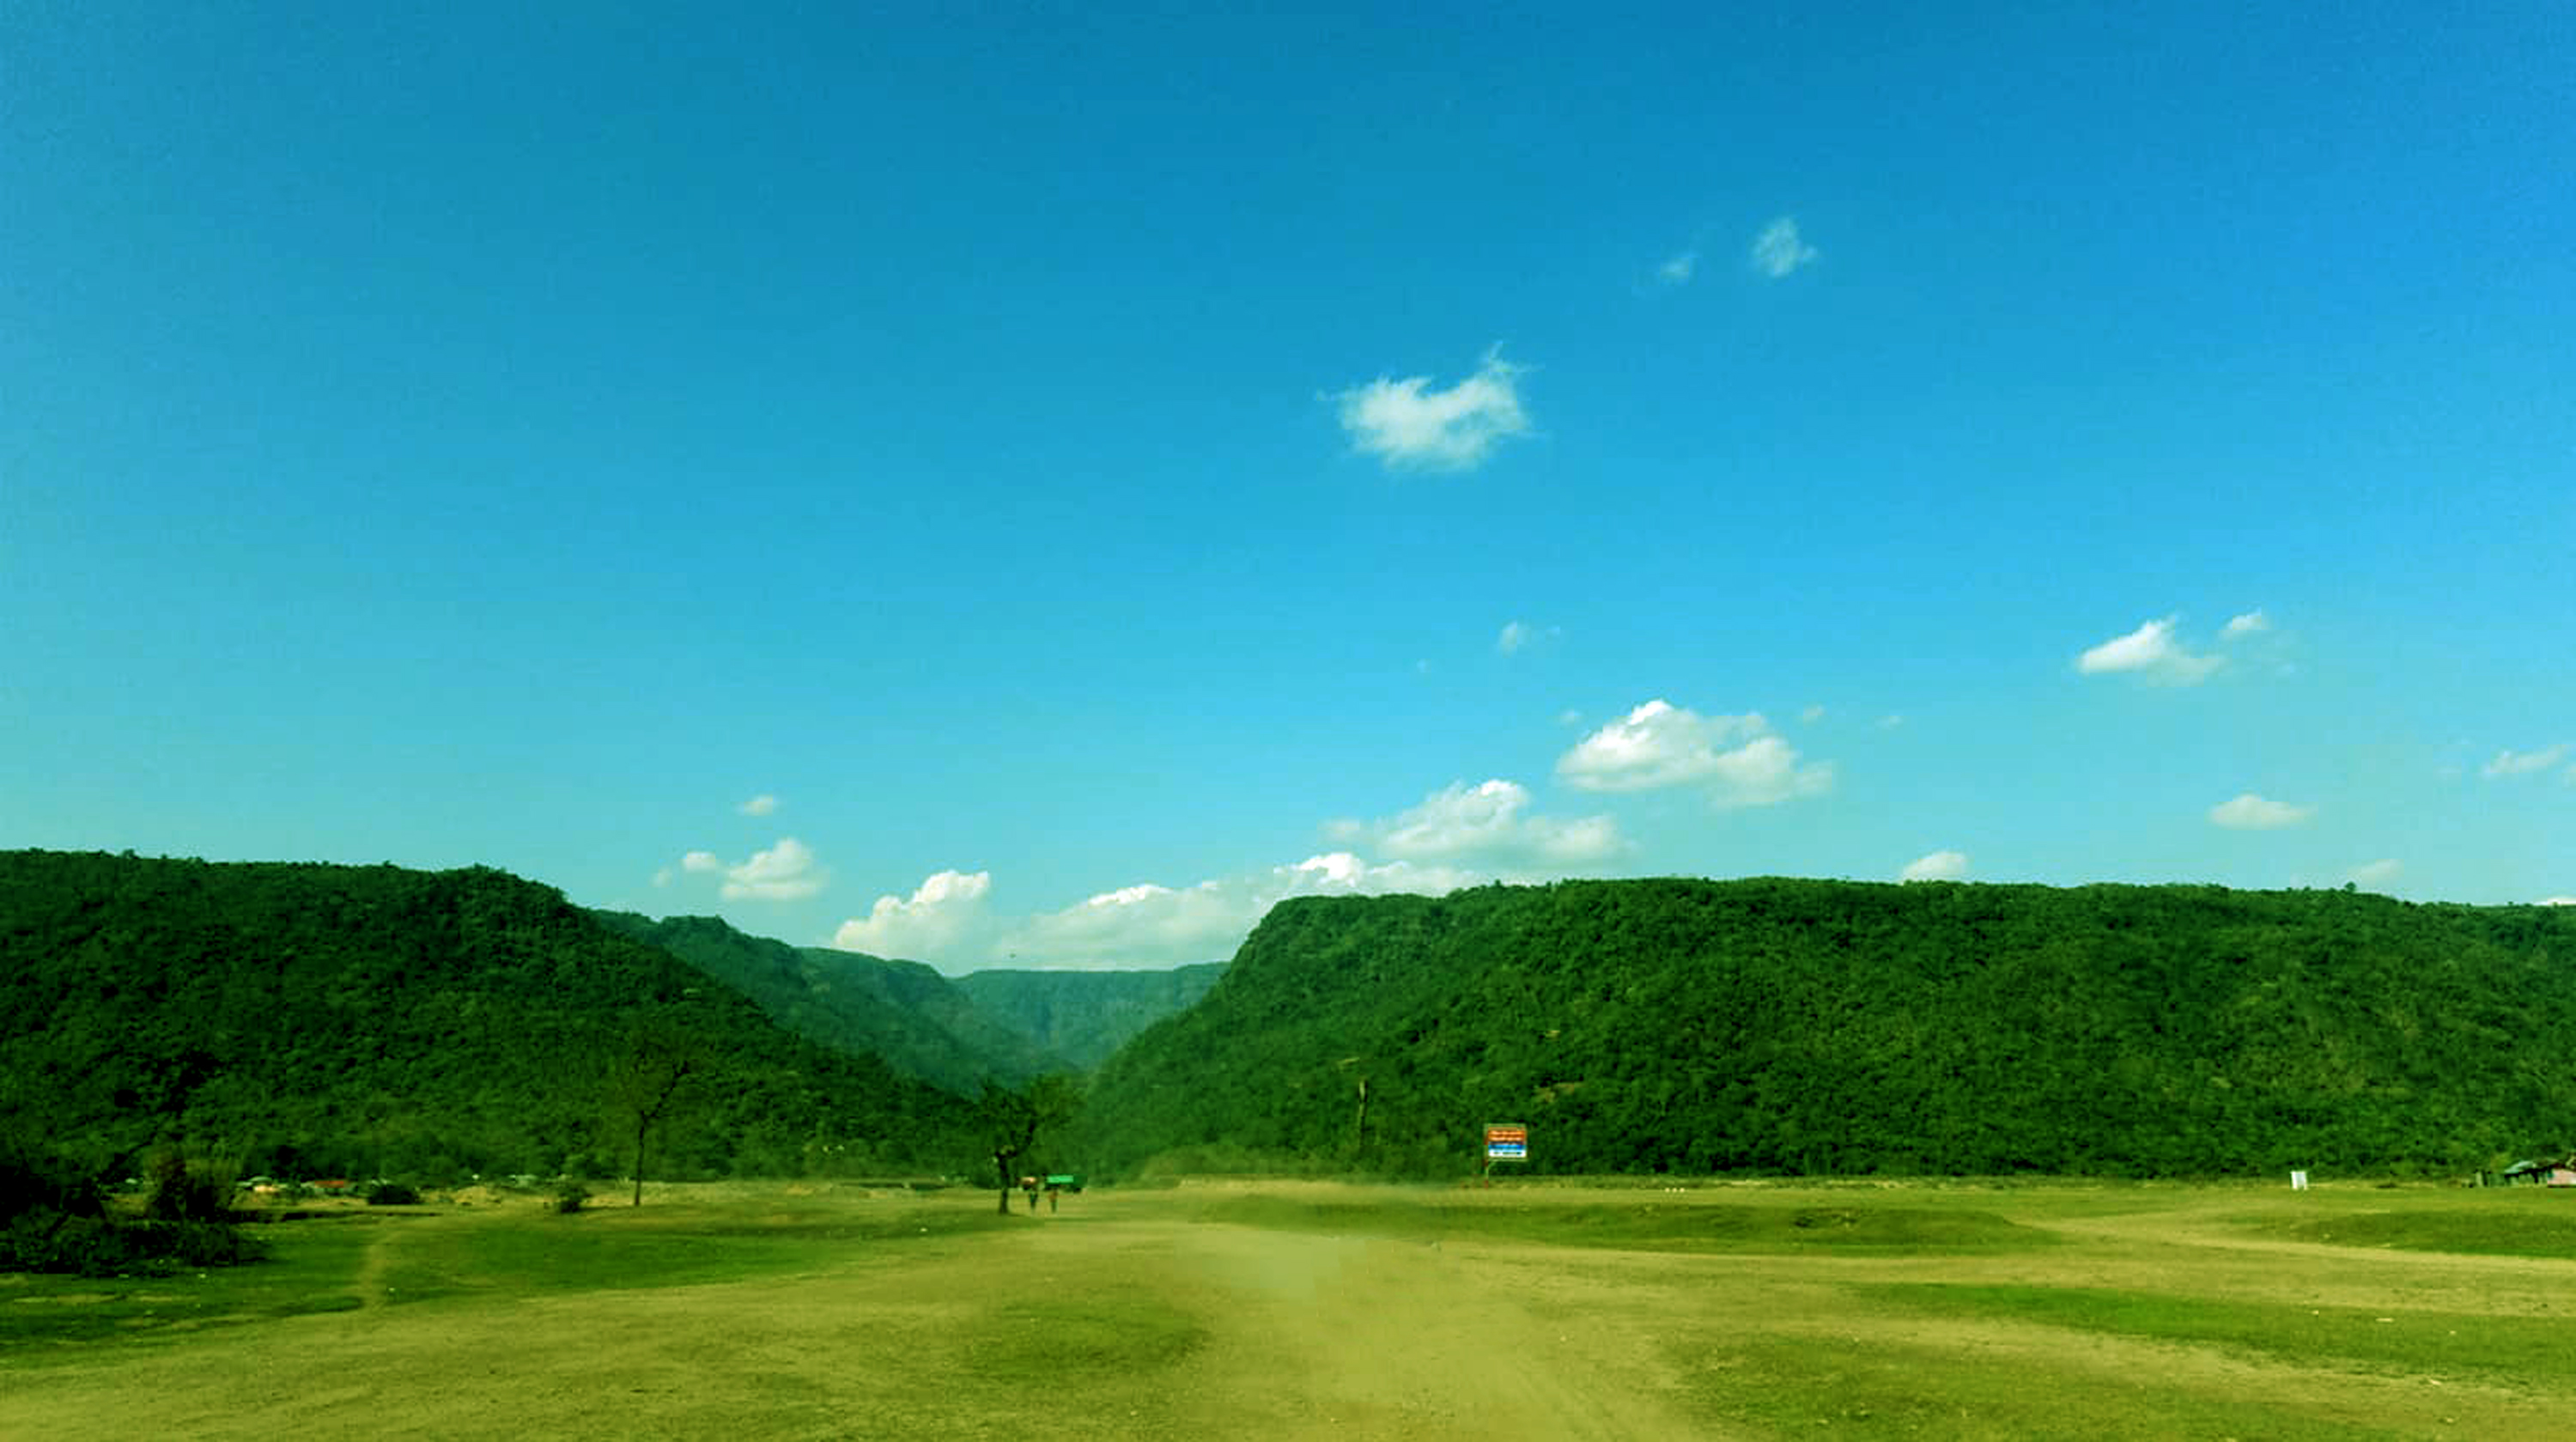
Bichanakandi, grassland, green, nature, sky, sport venue, highland, natural landscape, daytime, meadow, pasture, natural environment, plain, hill, hill station, grass, golf club, field, golf course, cloud, land lot, landscape, prairie, rural area, mount scenery, mountain range, tree, lawn, mountain, golf equipment